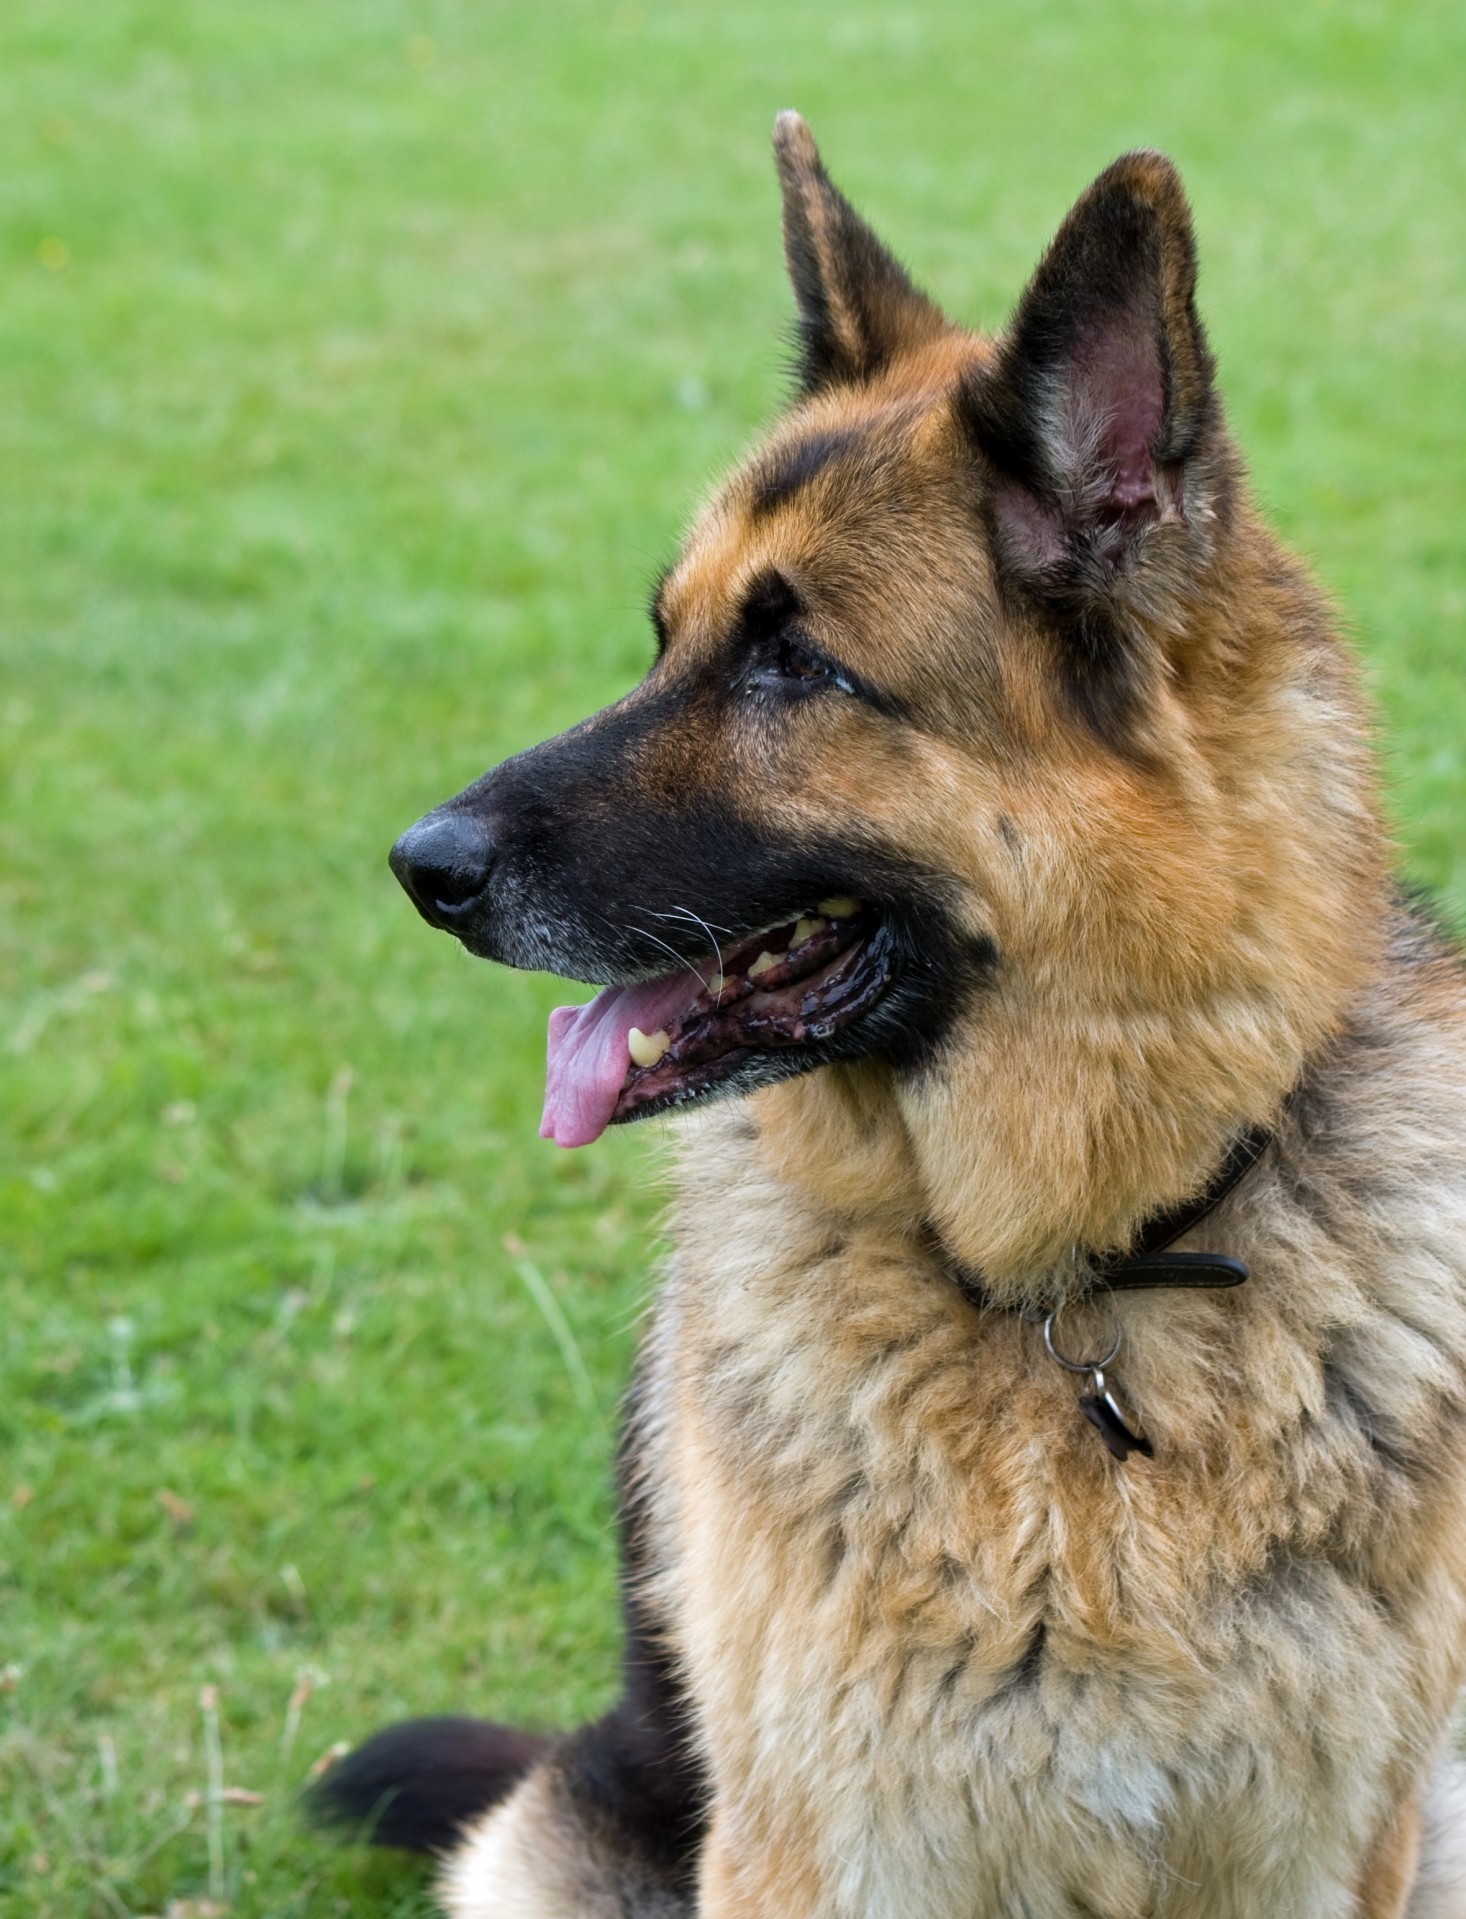
dog, canine, profile, pet, portrait, mammal, german shepherd, close up, face, head, vertebrate, details, beautiful, dog breed, breed, pedigree, old german shepherd dog, gsd, alsatian, belgian shepherd, belgian shepherd malinois, dog like mammal, saarloos wolfdog, wolfdog, czechoslovakian wolfdog, carnivoran, dog breed group, greenland dog, dog crossbreeds, shiloh shepherd dog, norwegian elkhound, native american indian dog, east european shepherd, eurasier, german shepherd dog, tervuren